Taj McWilliams-Franklin

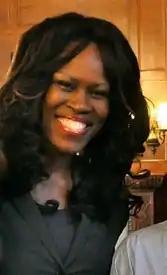

Taj McWilliams-Franklin (born October 20, 1970) is an American former professional basketball player.